Rothesay

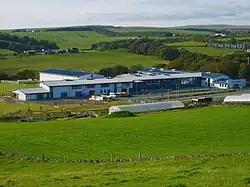
Rothesay Joint Campus

The town has an amateur football club, Rothesay Brandane A.F.C. (nicknamed ""The Danes"".) It was founded in 1946. They played in the Scottish Amateur Football League starting in 1947, reached the semi-final of the Scottish Amateur Cup in 1948–49, and won the league in both the 1963–64 and 2000–01 seasons. In 2004, they transferred into the Caledonian Amateur Football League Division 2, and, having won promotion after the 2007–08 season, they currently play in Division 1. They also had a youth team for ages 15 and under, called the Rothesay Brandane Rovers. (In the 19th century, the town had a different football club called the Bute Rangers F.C., which competed for the Scottish Cup.)